Legion season 1

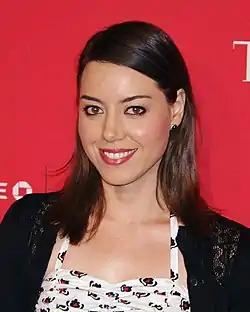
Aubrey Plaza's character dies in the first episode, but returns as one form of the Shadow King, a villainous mutant.

The main cast for the season includes Dan Stevens as David Haller, Rachel Keller as Sydney "Syd" Barrett, Aubrey Plaza as Lenny Busker, Bill Irwin as Cary Loudermilk, Jeremie Harris as Ptonomy Wallace, Amber Midthunder as Kerry Loudermilk, Katie Aselton as Amy Haller, and Jean Smart as Melanie Bird. Several members of the cast noted that they joined the series due to Hawley's involvement. Unlike the rest of the cast, Irwin's Cary Loudermilk is not introduced until the second episode. Hawley had sought to cast Irwin during filming on the pilot, before the character's role had been written, and "had to pitch him the weird, crazy character dynamic and that the show is about memory and identity". Irwin agreed to join the project based on this conversation.